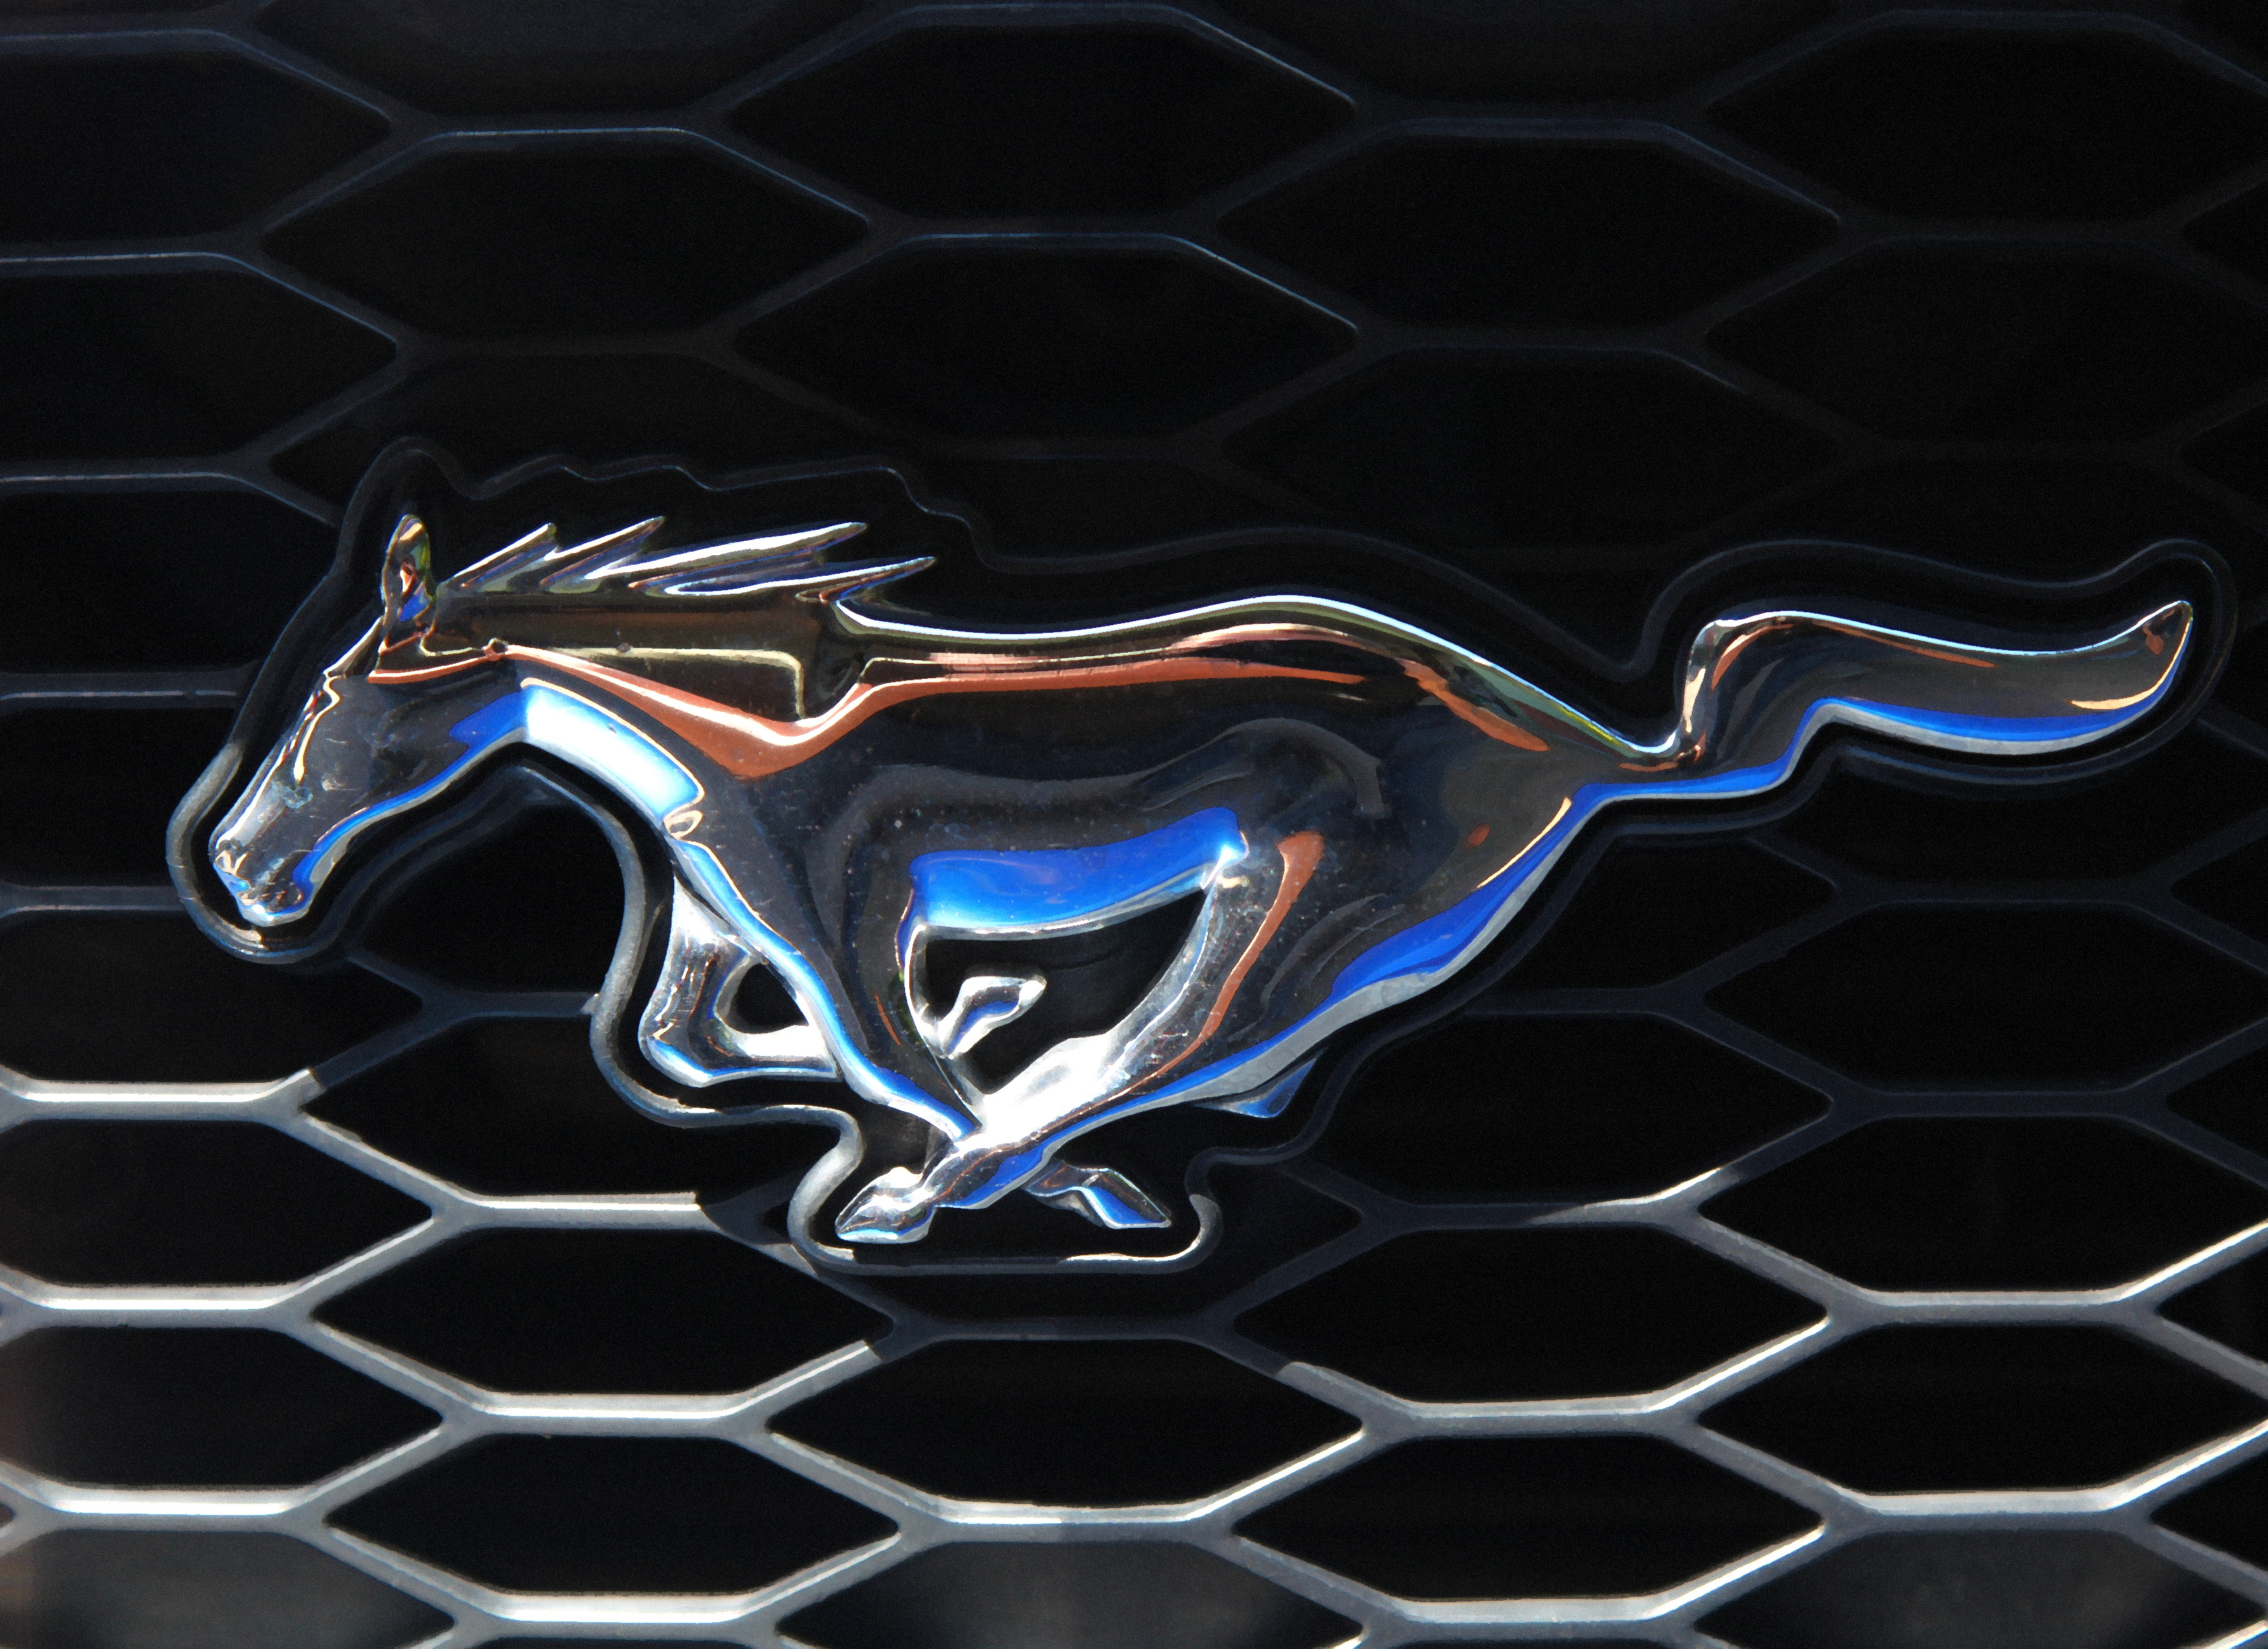
wing, wheel, symbol, california, font, mustang, sacramento, automotive exterior